Kokkola

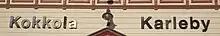
The bilingual sign at the train station.

In the oldest Swedish sources Kokkola is mentioned as "Karlabi". The town was known in Swedish by the name until 1 January 1977 when the surrounding land municipality of Kaarlela was consolidated with Kokkola, and the town took over the Swedish name of . The word means "old", "karl" (anglicanized Charles), is a Germanic males name, a name of many kings, meaning simply "man" and "by" means "village", so the town name is ambiguous meaning both "old village of Charles" or "old man village". The Latin name was "Carolina Vetus". Gustav II Adolf, the founder of the city, possibly named the town in honor of his father King Karl IX of Sweden. The Finnish name is possibly derived from Kokkolahti, a narrow bay located at the place of the town. According to a tale the sea eagles (in Finnish merikotka or kokko) used to live there. Another theory claims that the name comes from ancient signal fires (kokko), which were used to warn people about approaching enemy troops.